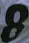
Number: 8